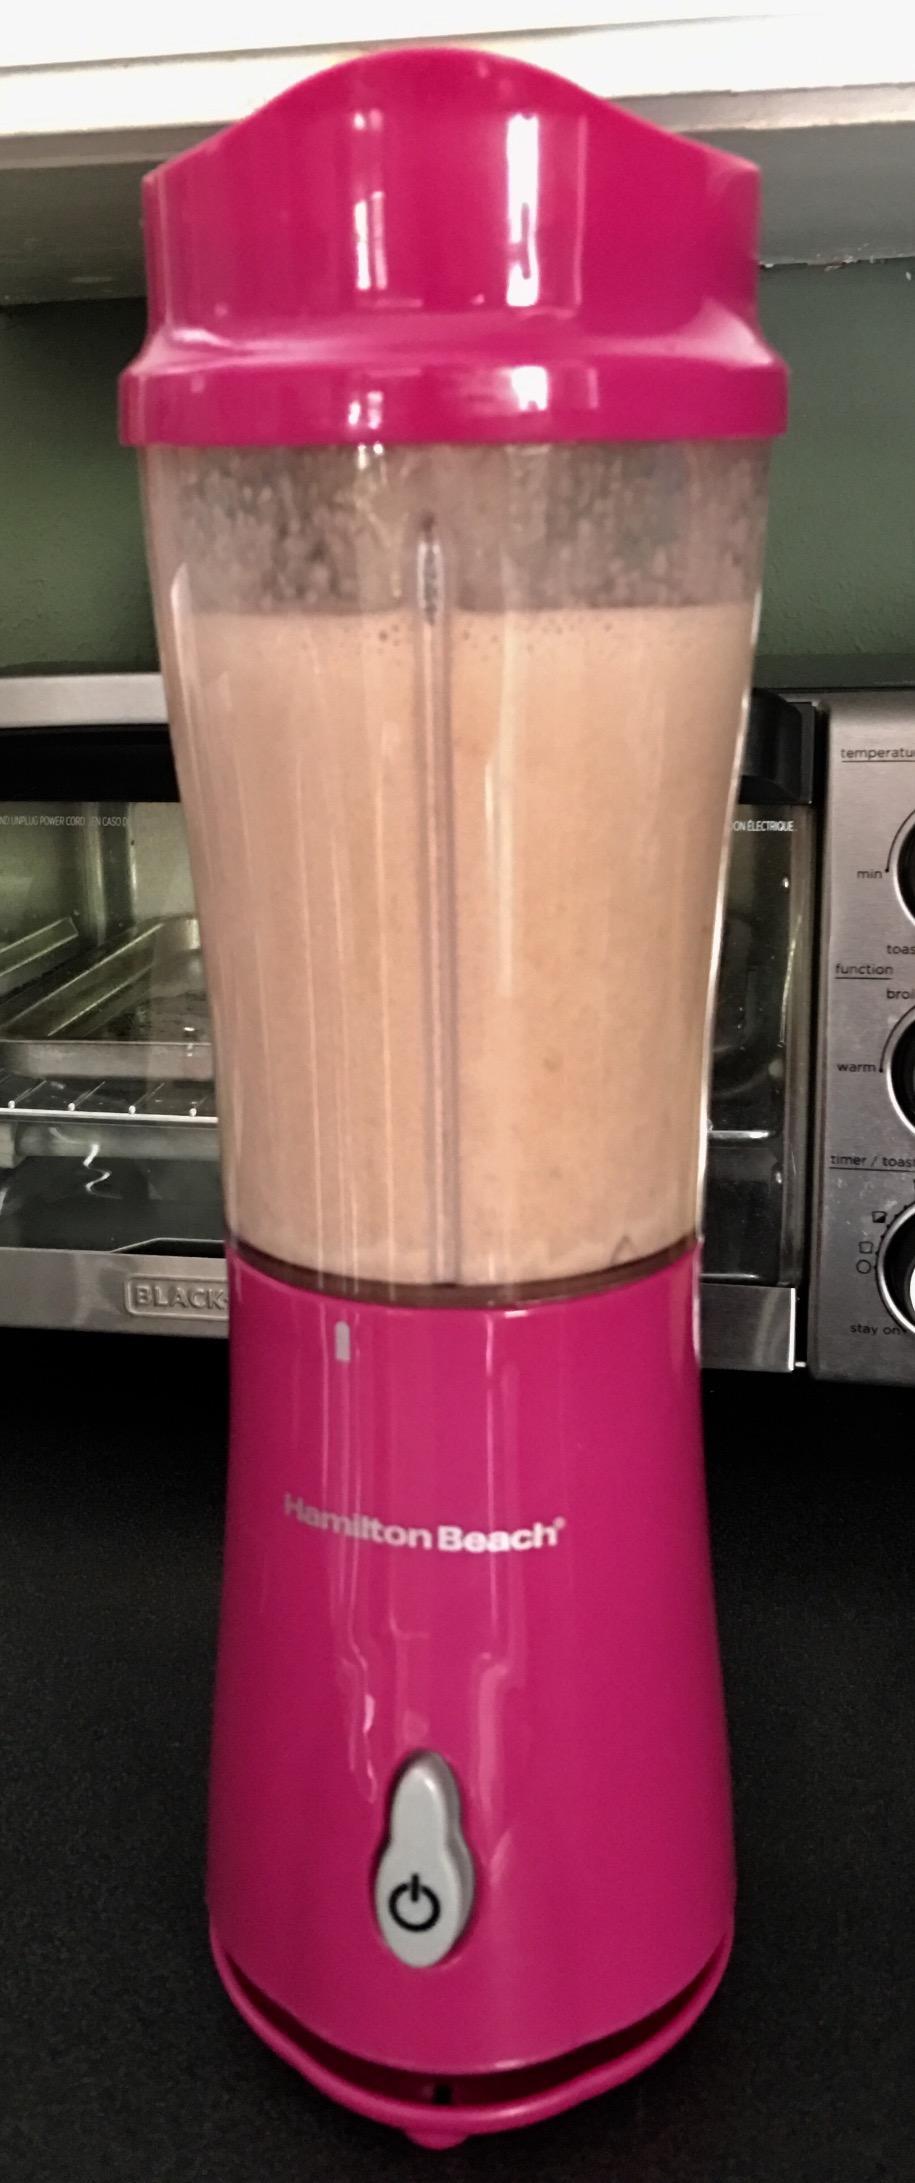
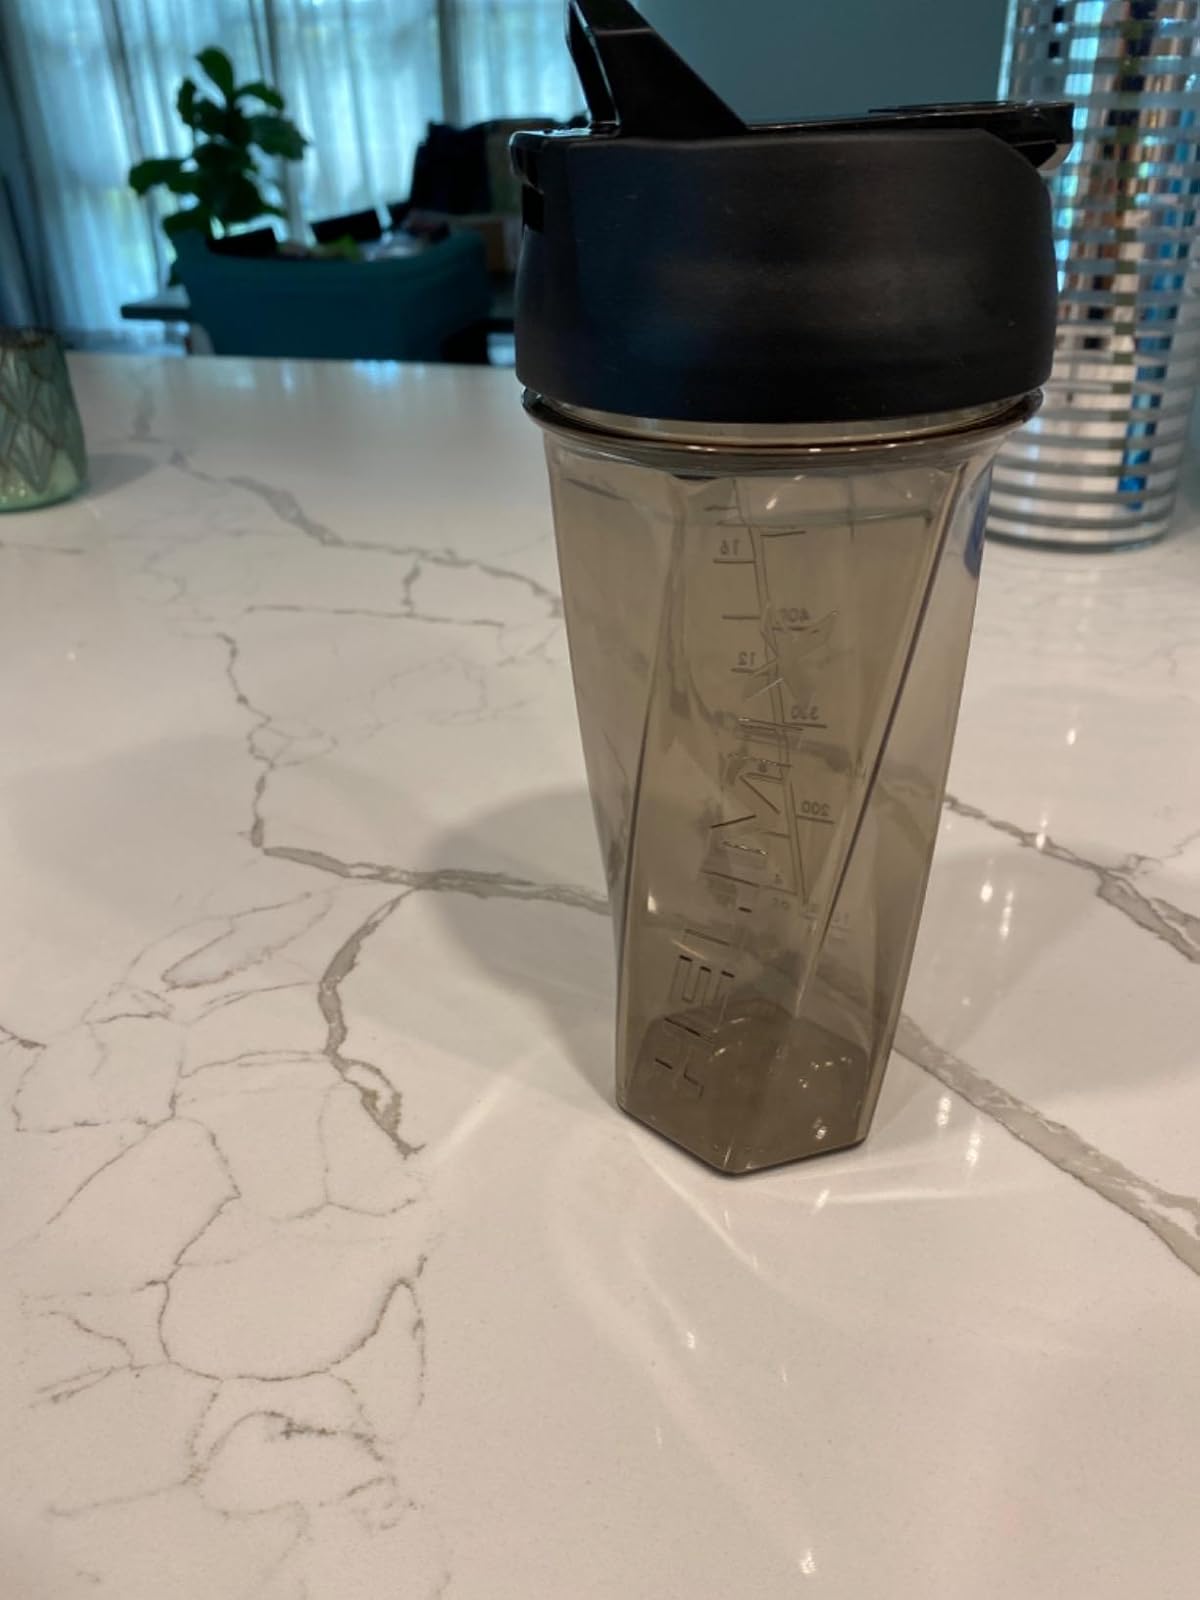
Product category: items_blender
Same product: no